The Water (2022 film)

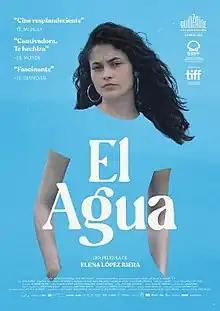
Film poster

The Water is a 2022 internationally co-produced drama film with magic realism elements directed by in her directorial debut feature which stars Luna Pamies, Bárbara Lennie and Nieve de Medina. It is a joint Swiss-Spanish-French production.